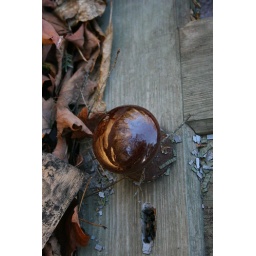
clarence newton road - near blowing rock - january 1 2009